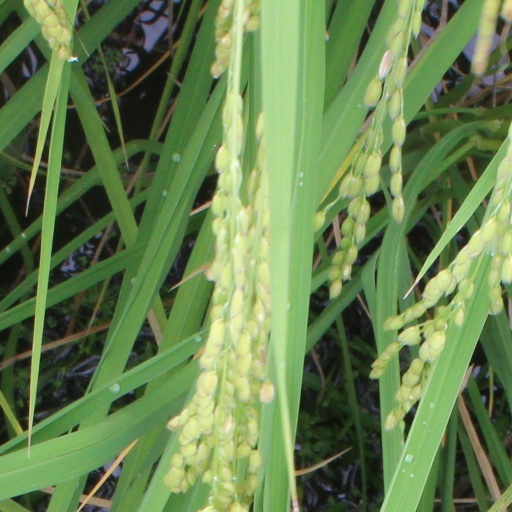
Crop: rice